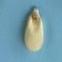
Maize quality: Good